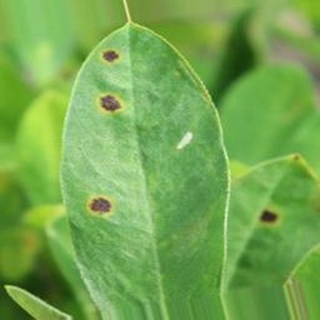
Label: groundnut_early_leaf_spot